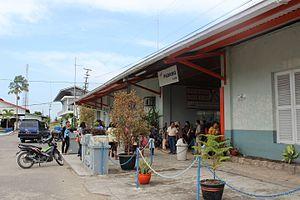
Padang est une ville d'Indonésie dans l'île de Sumatra. C'est la capitale de la province de Sumatra occidental. Elle a le statut de kota.